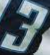
Number: 3